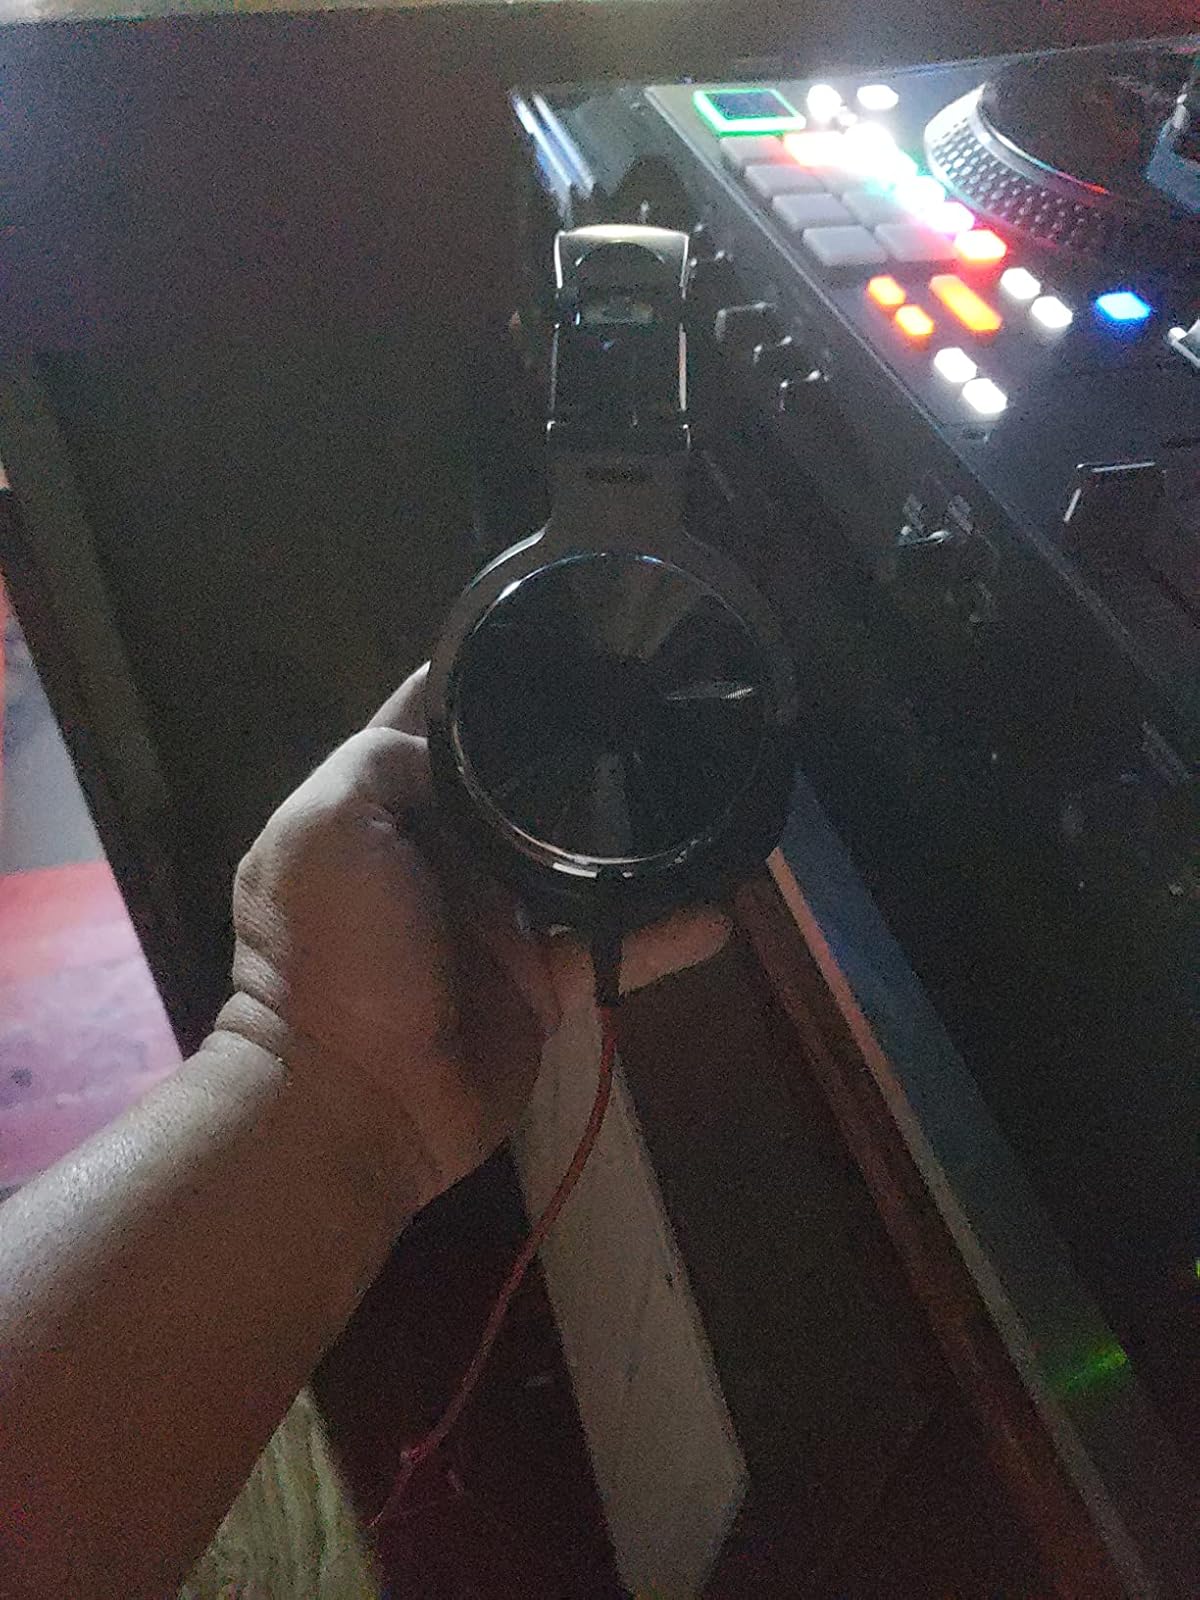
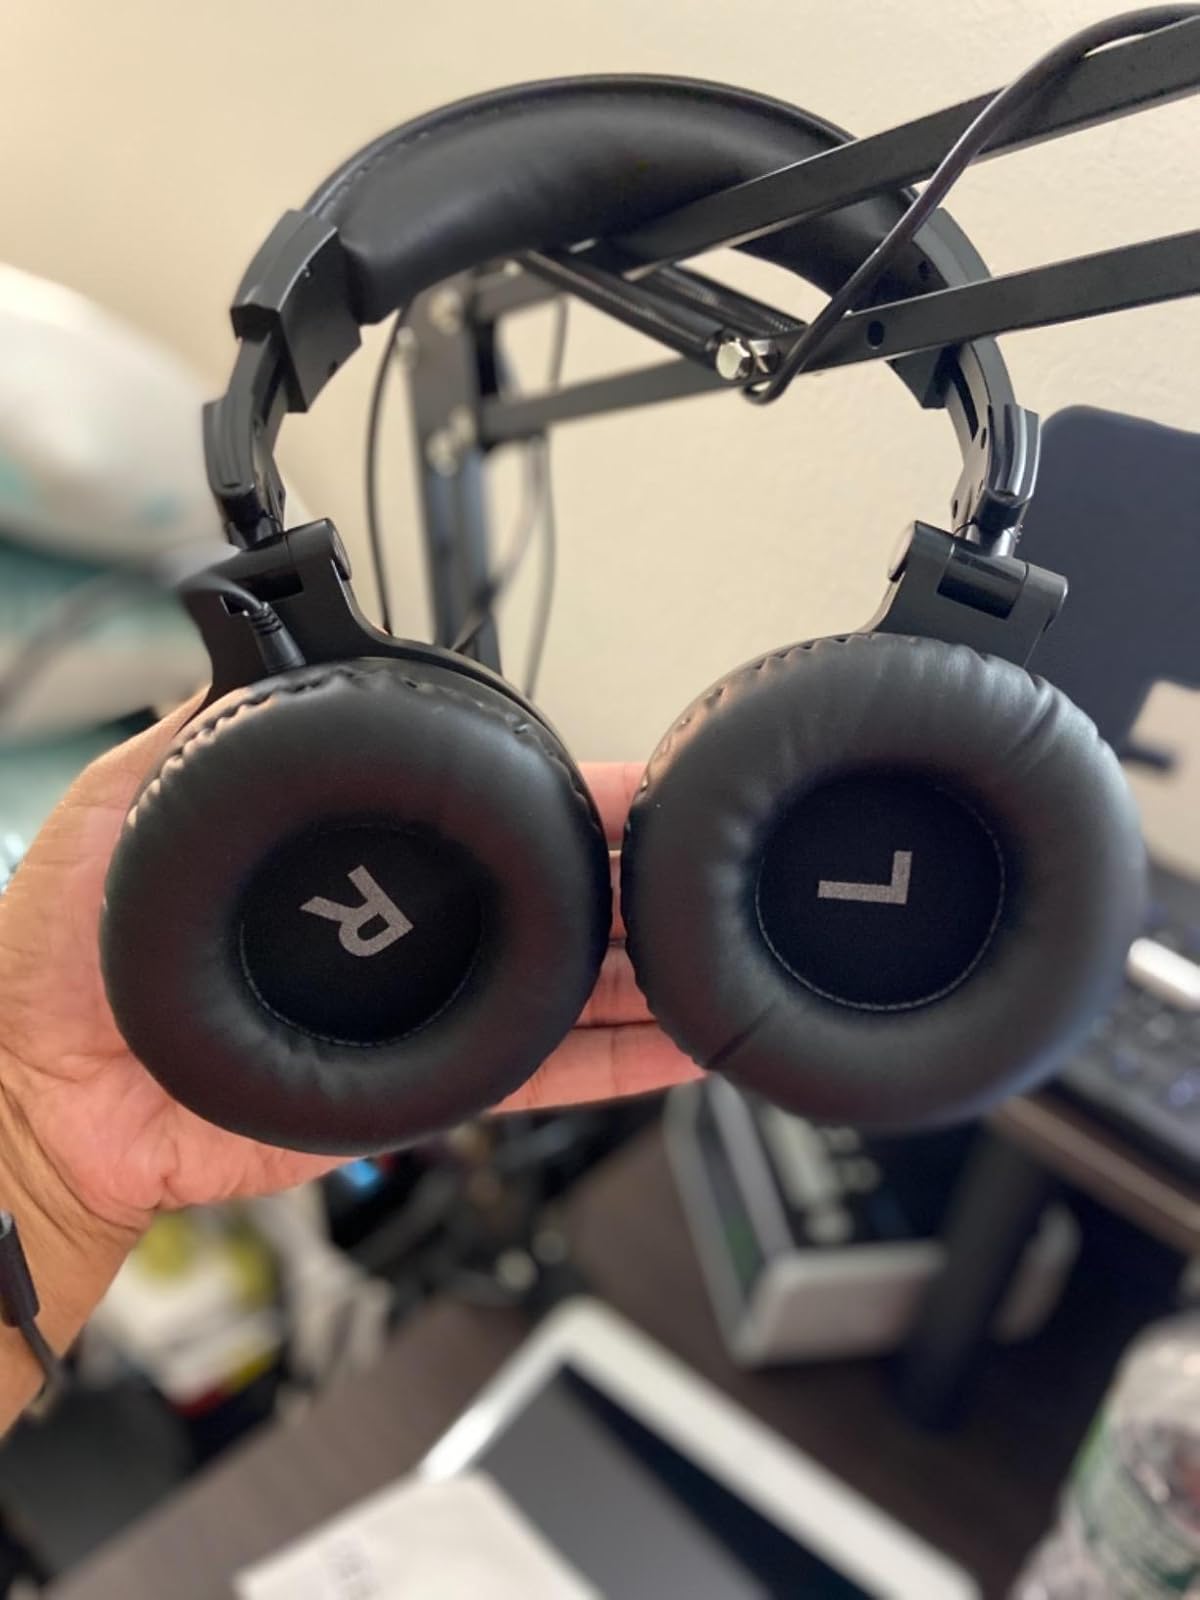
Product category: headphones
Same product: yes